Satellite glial cell

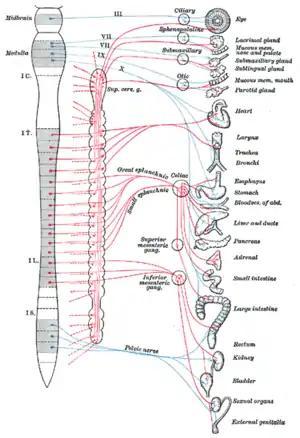
Satellite glial cells are expressed throughout the sympathetic and parasympathetic ganglia in their respective nervous system divisions.

Satellite glial cells are a type of glia found in the peripheral nervous system, specifically in sensory, sympathetic, and parasympathetic ganglia. They compose the thin cellular sheaths that surround the individual neurons in these ganglia.